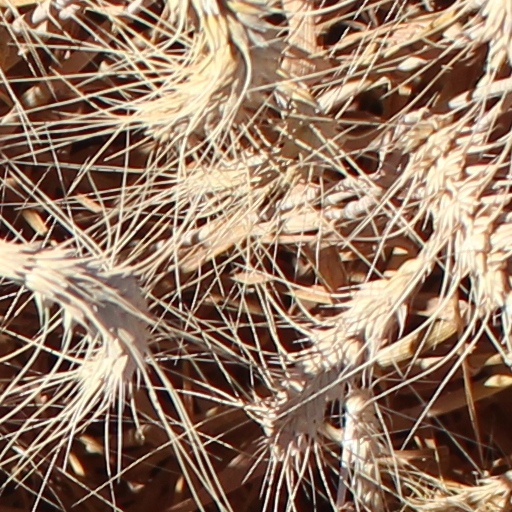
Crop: wheat